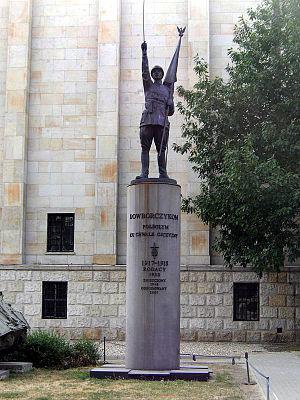
Les Légions polonaises pendant la Première Guerre mondiale sont des unités militaires constituées de volontaires polonais créées par les différents belligérants de la Première Guerre mondiale, d'abord du côté des Empires centraux, contre des promesses d'indépendance ou d'autonomie à un peuple morcelé entre plusieurs dominations depuis les partages de la Pologne. Sous différents commandants comme Józef Haller et Józef Piłsudski, ces légions combattent sur le front de l'Est et certains, plus tard, sur le front italien. La révolution de février-mars 1917 qui crée une République russe démocratique, les fait passer dans le camp des puissances des Alliés de la Première Guerre mondiale. En juillet 1917, la plupart de leurs hommes refusent de prêter serment au royaume de Pologne sous tutelle austro-allemande. Plusieurs unités polonaises servent dans les forces du gouvernement provisoire russe en 1917 puis sur le front français en 1918.